Volker Ignaz Schmidt

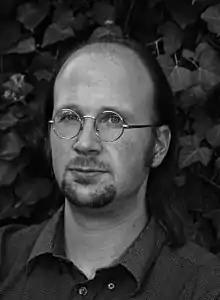

Volker Ignaz Schmidt started composing in 1986 and has been a member of different rock and jazz bands playing piano, keyboards, trumpet as well as song writing.